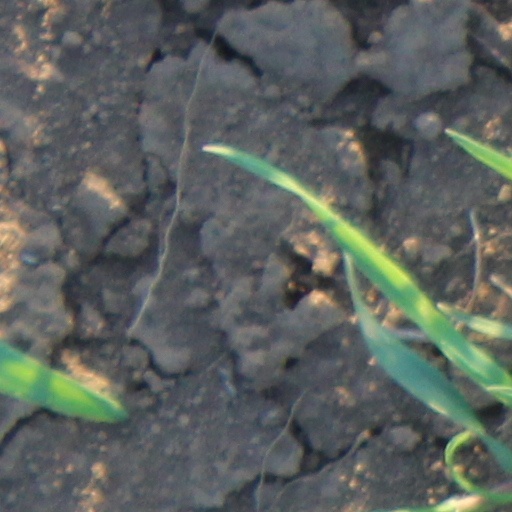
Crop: wheat